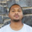
Label: man